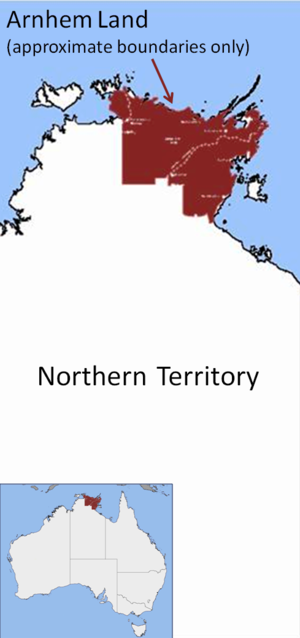
La terre d'Arnhem est une région de 97 000 km² au nord-est du Territoire du Nord en Australie. La région doit son nom à Matthew Flinders qui lui attribue le nom d'un navire hollandais, l'Arnhem ayant exploré ses côtes en 1623.
10 canoës, 150 lances et 3 épouses est un film australien de 2006 réalisé par Rolf de Heer et Peter Djigirr.